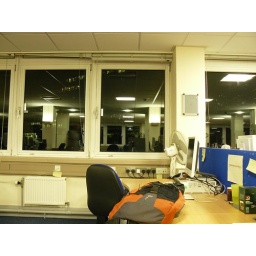
2011-02-07 reflection of my office in the window Small